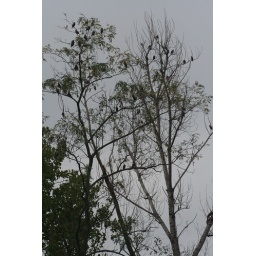
birds in trees